Jowett Jupiter

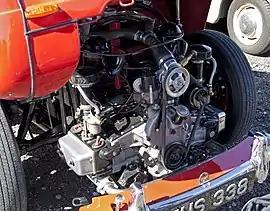
Under the bonnet of a Jupiter

The flat four overhead valve engine of 1486 cc was more highly tuned than in the Javelin and had its compression ratio raised from 7.2:1 to 8.0:1 developing at 4500 rpm giving the car a maximum speed of and a 0-50 mph time of 11.7 seconds. Two Zenith carburettors were fitted. A four speed gearbox with column change was used.